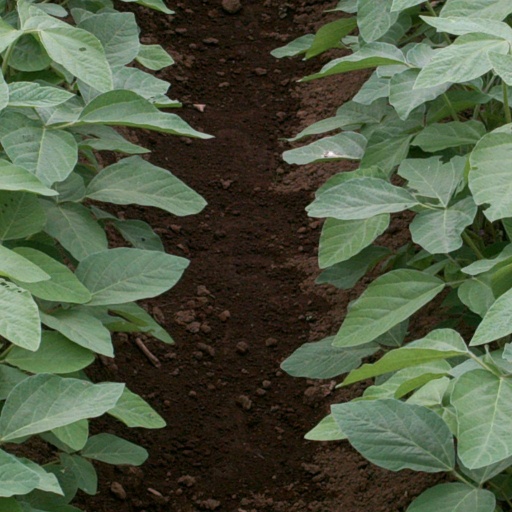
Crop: soybean